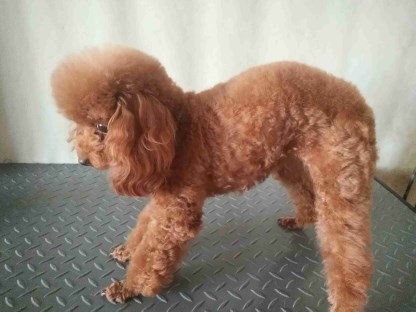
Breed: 7449-n000128-teddy